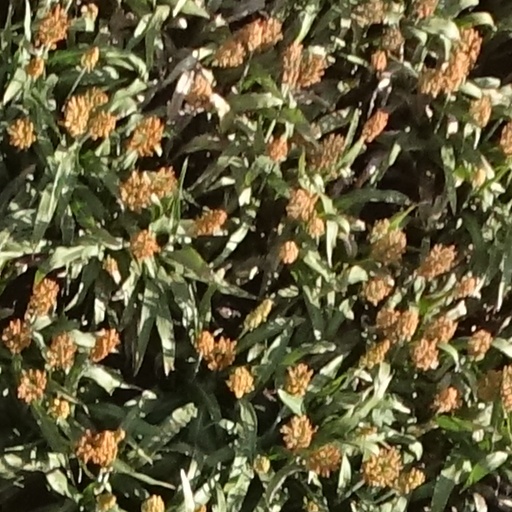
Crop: sorghum